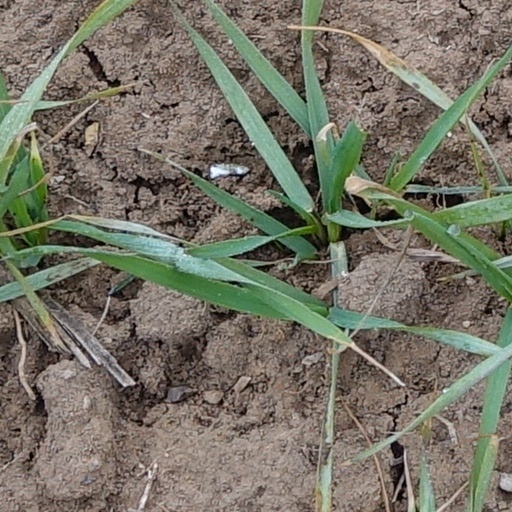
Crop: wheat